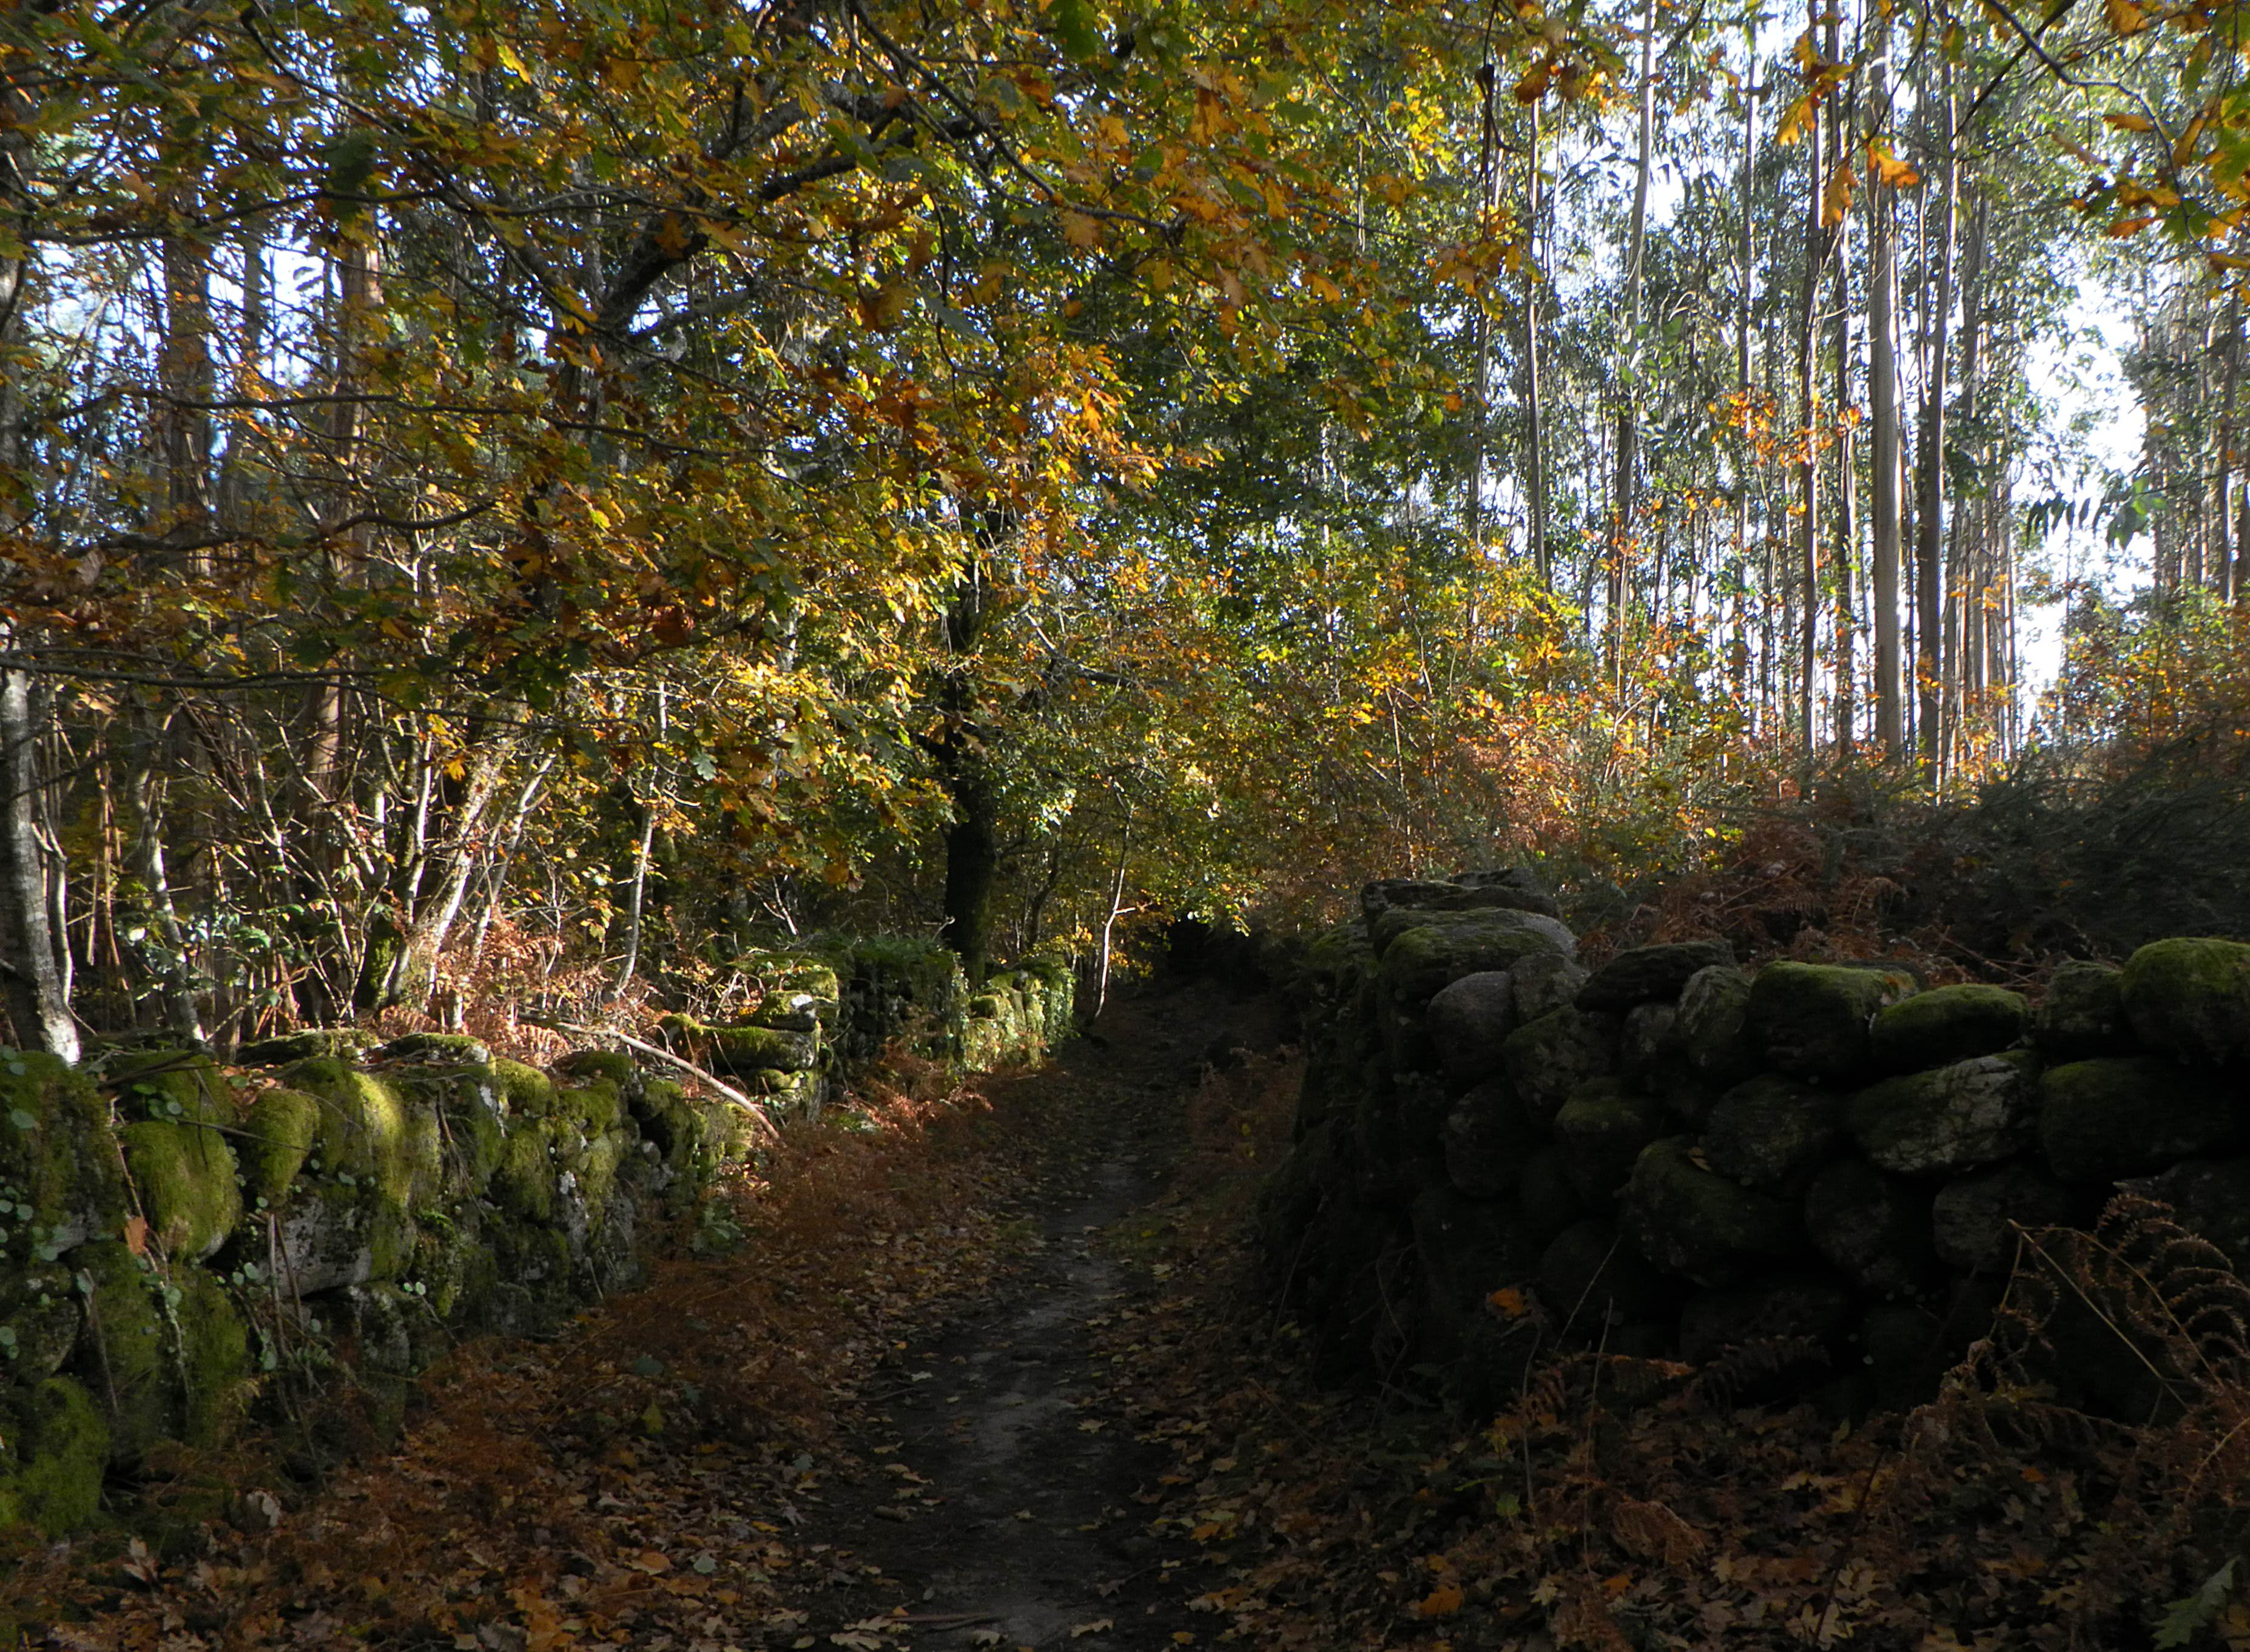
landscape, tree, nature, forest, wilderness, plant, trail, sunlight, leaf, stream, autumn, season, spain, deciduous, galicia, pontevedra, woodland, habitat, ecosystem, espana, ggl1, rutadaliberdade, riobarbeira, natural environment, woody plant